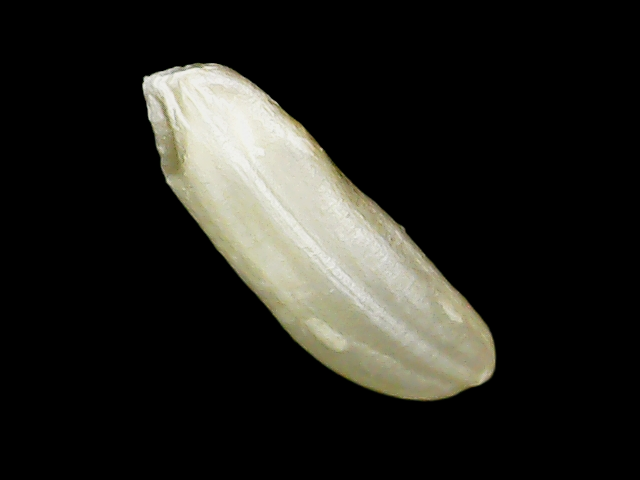
Rice variety: Binadhan24